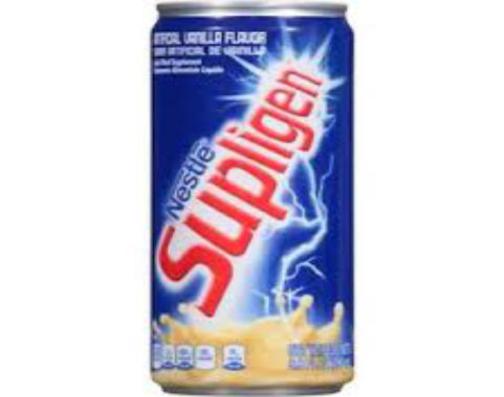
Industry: Food